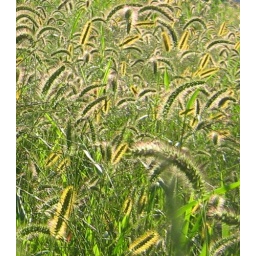
They're like glowing fish in a green sea